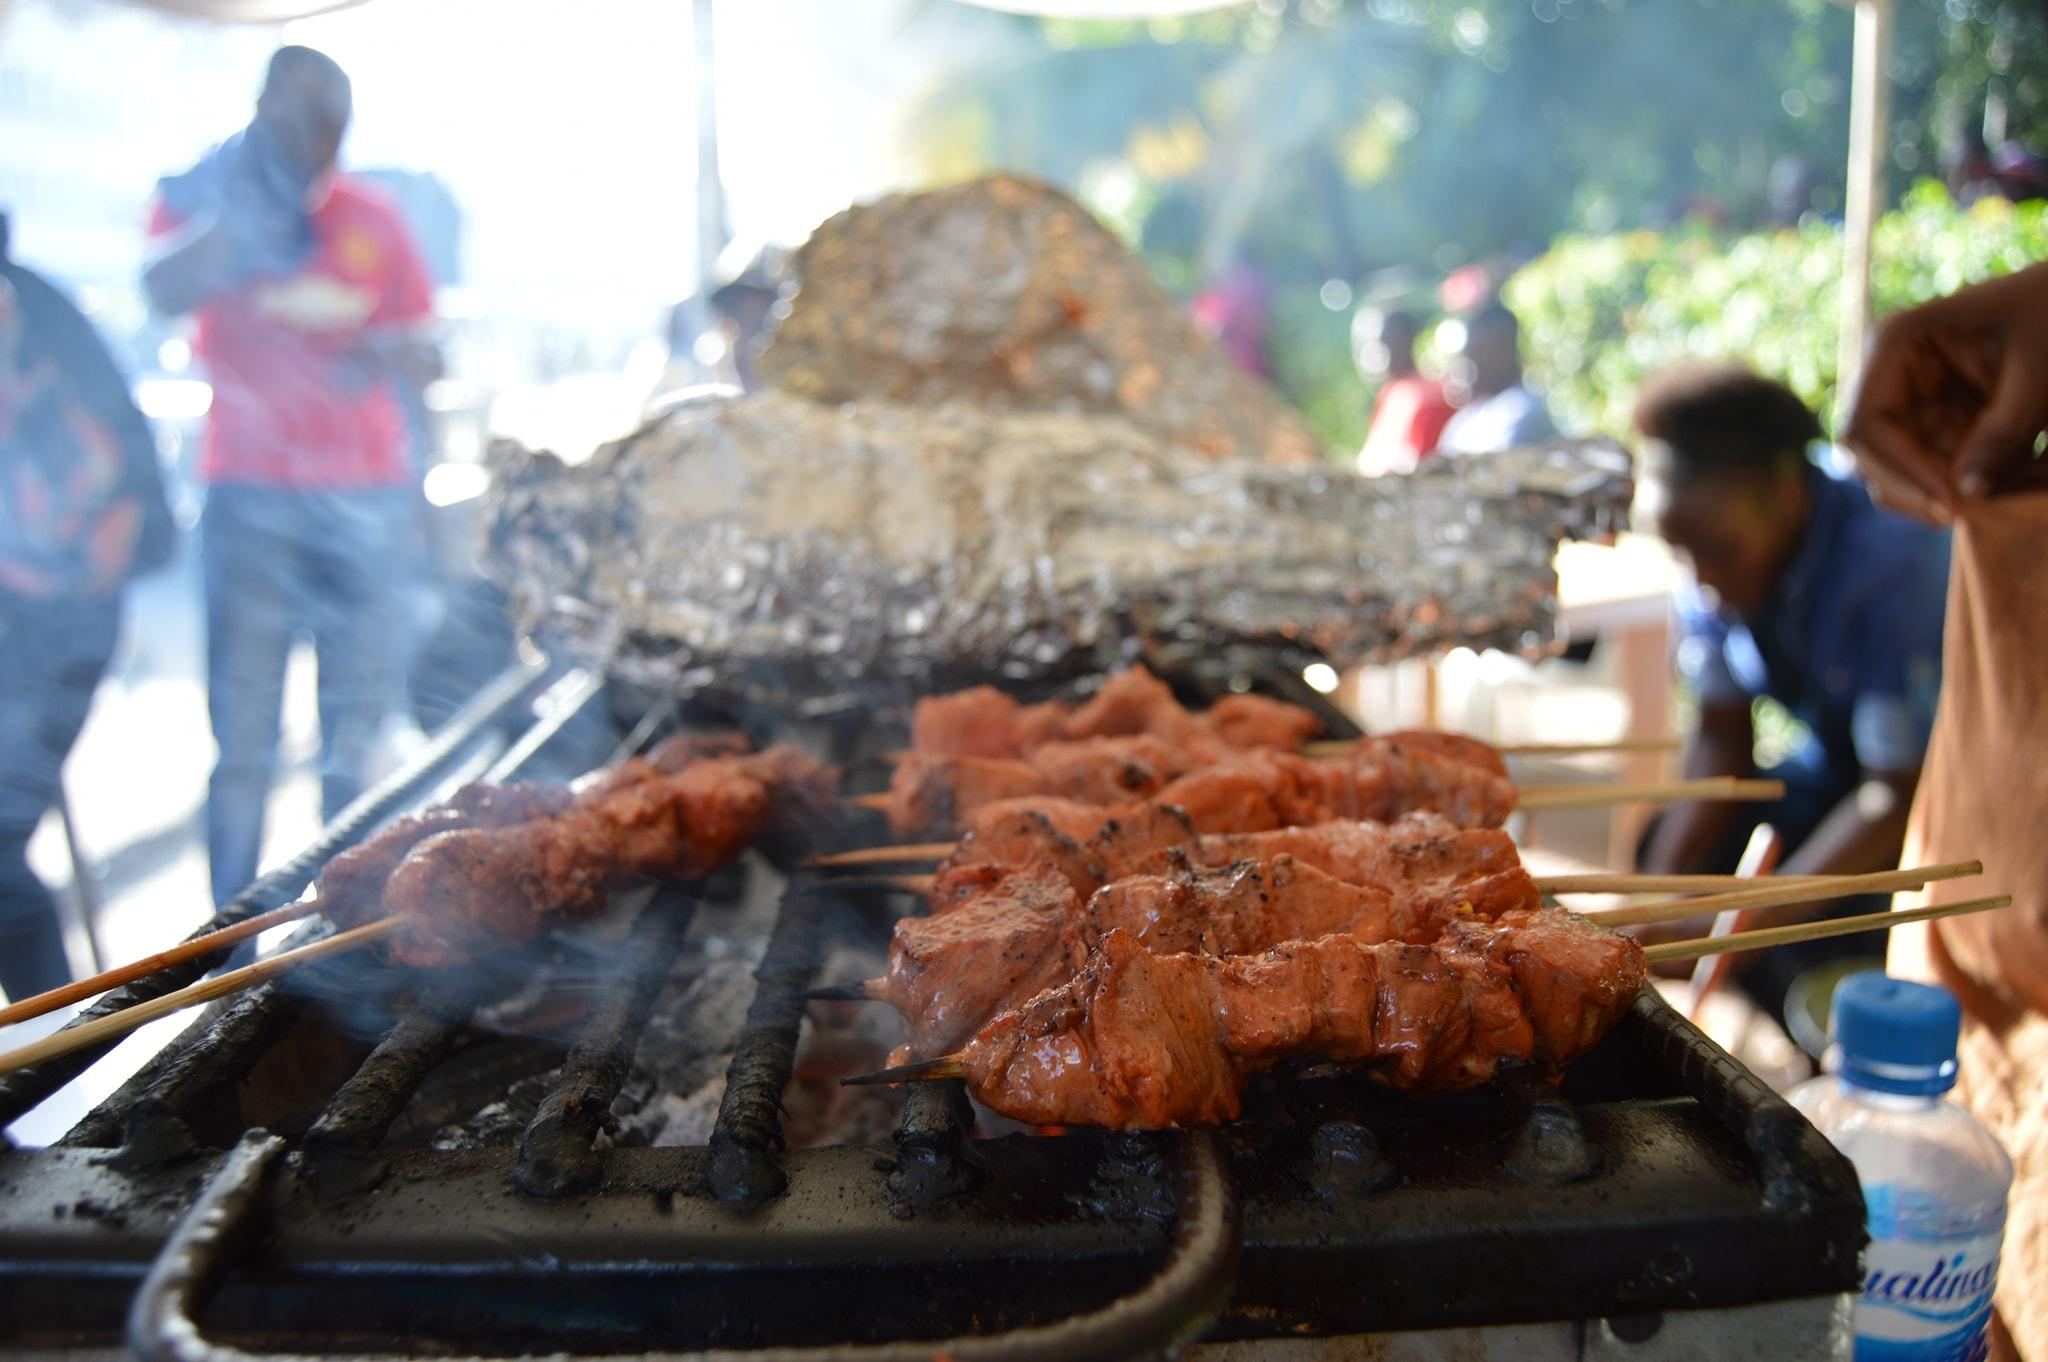
Mandhari ya nje ya nyama choma. Mbele yake mishakiki ya nyama ya kukaanga, inawezekana kuwa ya nyama ya ng'ombe au kuku, inachomwa kwenye wavu watumwa juu ya mwali ulio wazi au grilli ya gesi. Nyama inageuka rangi nyekundu, hudhurungi ikionyesha kuwa inapikwa au kuchomwa, ikiwezekana kwa mitindo sawa na nyama choma au [cs]kebabs[cs].